Can We Get Married?

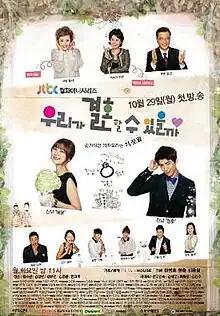
Promotional poster

Can We Get Married? is a 2012 South Korean television series starring Sung Joon, Jung So-min, Lee Mi-sook, Han Groo, and Kim Young-kwang. It aired on JTBC from October 29, 2012 to January 1, 2013 on Mondays and Tuesdays at 23:00 (KST) for 20 episodes. The romantic comedy realistically explores the themes of love, marriage and family against the backdrop of a young couple preparing to get married in 100 days.